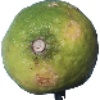
Label: limes